Fujisawa, Kanagawa

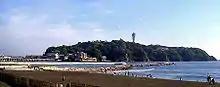
Enoshima Island

Fujisawa remains at the centre of the 'Shōnan lifestyle' image, and its good rail and adequate road connections make it a very popular destination for day trippers from the Kanto region. Surfing and beach volleyball tournaments in summertime attract visitors, especially younger people, and they are also drawn to the seasonal bars and rest houses that are erected along the beach from Kugenuma Kaigan to Enoshima Kaigan.